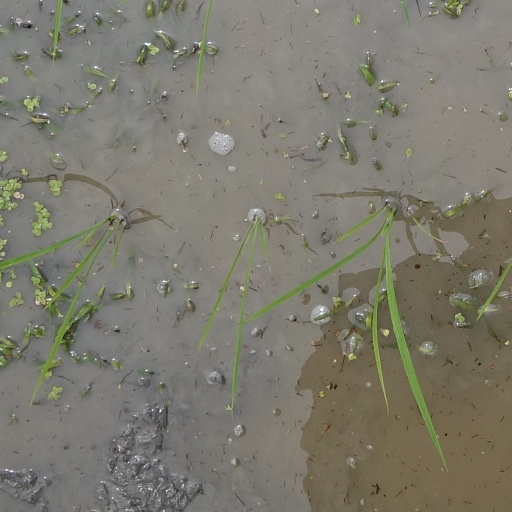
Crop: rice